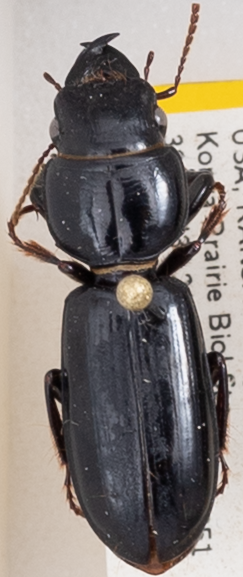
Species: Scarites subterraneus
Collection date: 2018-05-24
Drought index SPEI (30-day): -1.238
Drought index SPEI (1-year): -1.28
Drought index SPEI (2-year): -0.51